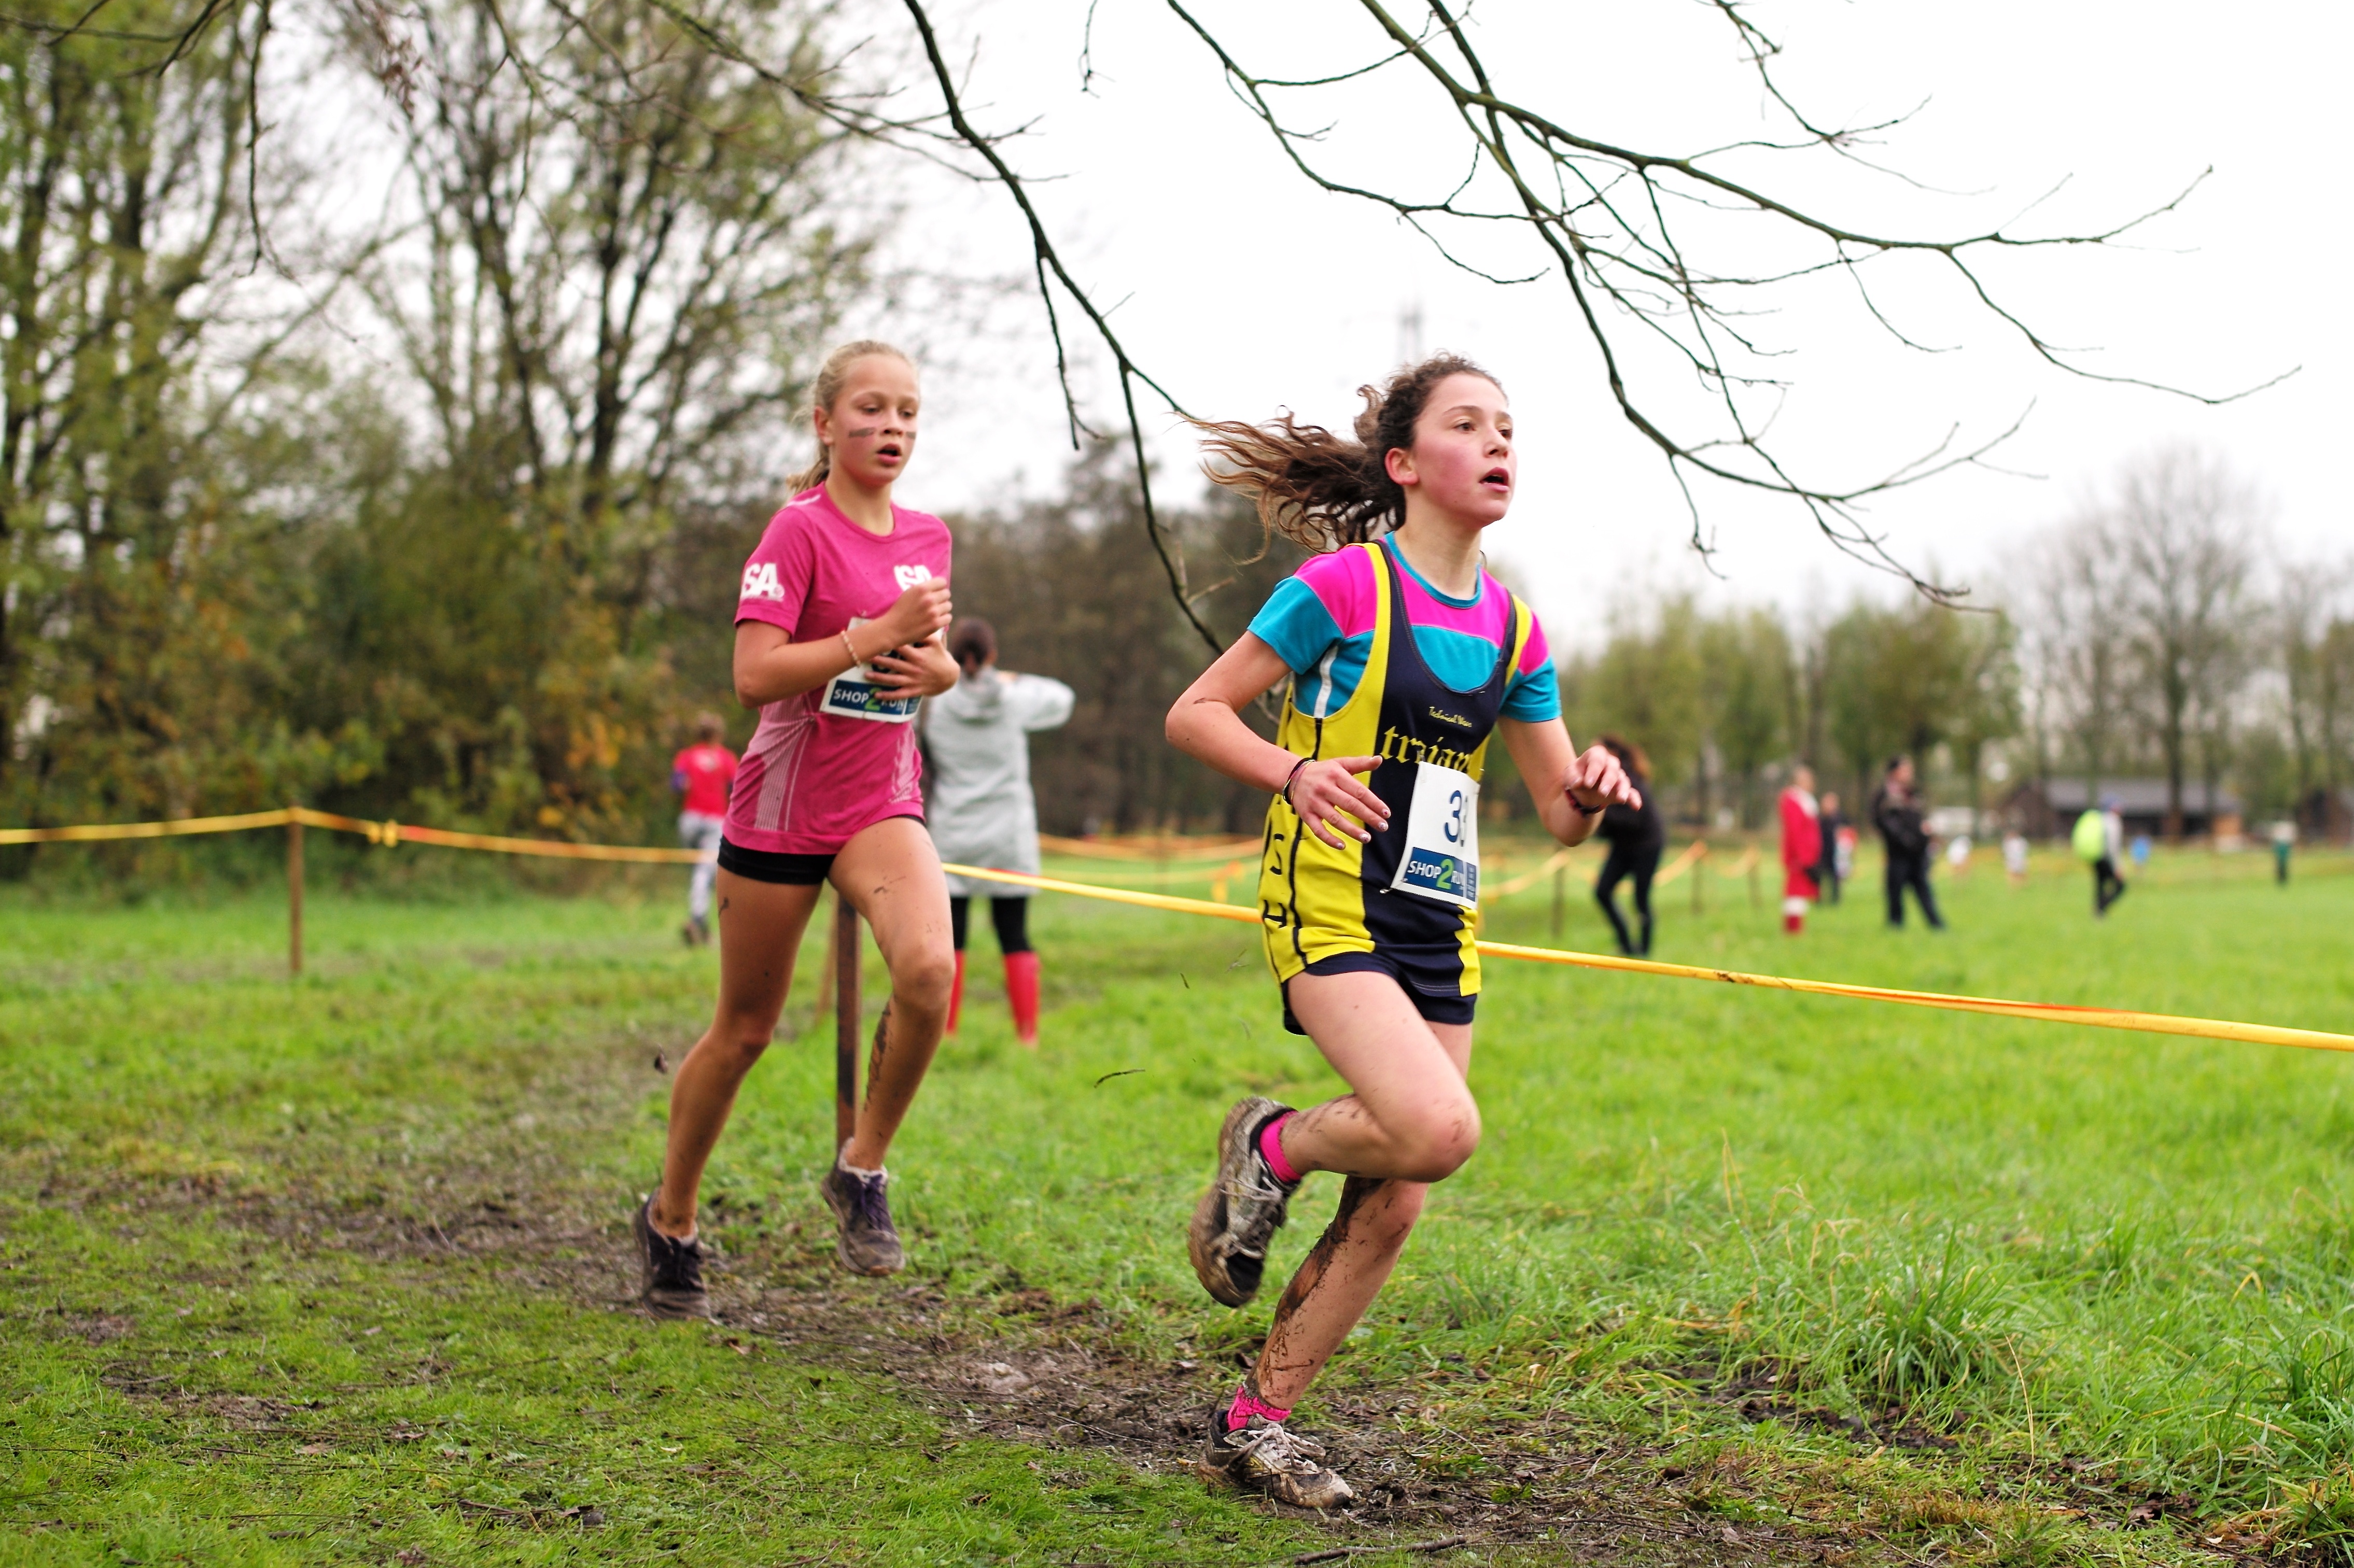
person, running, recreation, jogging, race, sports, endurance, athletics, physical exercise, outdoor recreation, human action, individual sports, endurance sports, ultramarathon, duathlon, cross country running, cross country cycling